Collegiata di Santa Maria Assunta, San Gimignano

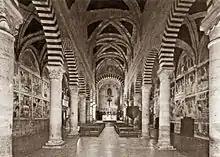
Interior, Collegiate Church

The Collegiate Church stands on the west side of Piazza del Duomo, so named although the church has never been the seat of a bishop. The church has an east-facing facade, and chancel to the west, as at St Peter's Basilica. The architecture is 12th and 13th century Romanesque with the exception of the two chapels in the Renaissance style. The facade, which has little ornament, is approached from the square by a wide staircase and has a door into each of the side aisles, but no central portal. The doorways are surmounted by stone lintels with recessed arches above them, unusual in incorporating the stone Gabbro. There is a central ocular window at the end of the nave and a smaller one giving light to each aisle. The facade, which is stone, was raised higher in brick in 1340, when the ribbed vaulting was constructed, and the two smaller ocular windows set in. Matteo di Brunisend is generally credited as the main architect of the medieval period, with his date of activity given as 1239, but in fact his contribution may have been little more than the design of the central ocular window. Beneath this window is a slot which marks the place of a window which lit the chancel of the earlier church, and may be the most visible sign of the church's reorientation in the 12th century rebuilding, although this is not entirely agreed upon by scholars.